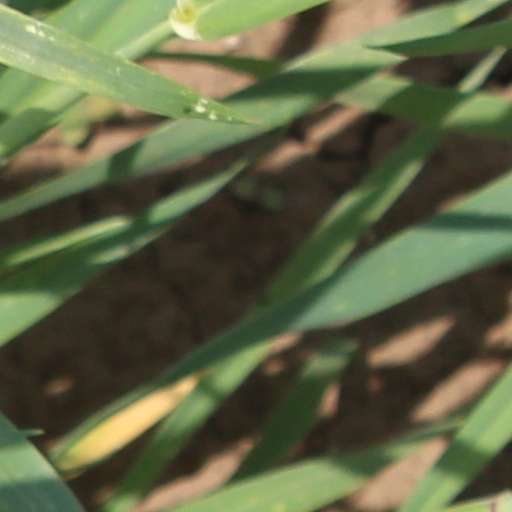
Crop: wheat